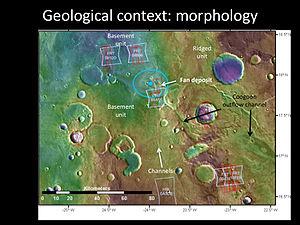
Oxia Planum est un bassin martien qui se situe près de l'équateur de la planète rouge d'un diamètre de 200 km. Ce site est âgé de près de 4 milliards d'années. Il est particulièrement plat, contient des dépôts argileux et abritait vraisemblablement un lac ou une mer formant un delta. Une période d’activité volcanique a pu recouvrir les argiles et autres dépôts aqueux de l’époque, ce qui a permis de préserver les biosignatures contre le rude environnement de radiation et d’oxydation de la planète, et n’a été exposée à l’érosion que depuis quelques centaines de millions d’années.